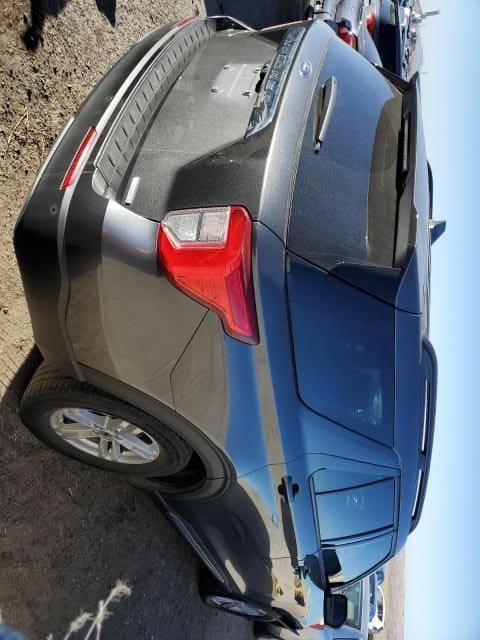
Aucun dommage détecté.
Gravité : aucun